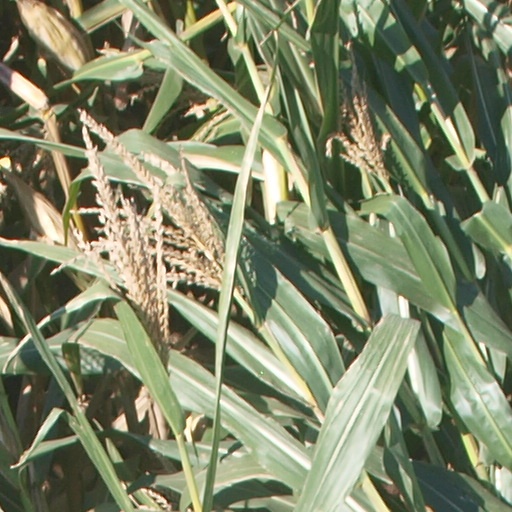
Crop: maize; corn